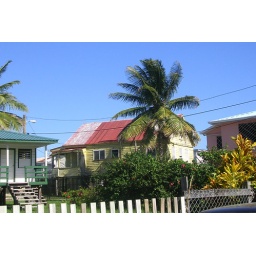
A small, colorful house in the. Southside district of Belize City, near Government House. It looks additions were built.